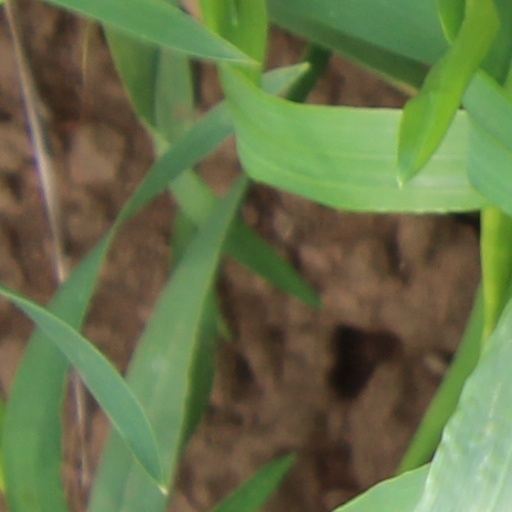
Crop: wheat